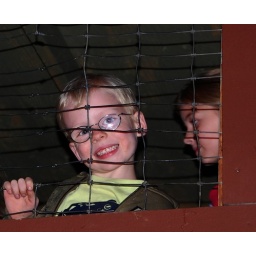
henry in tree house